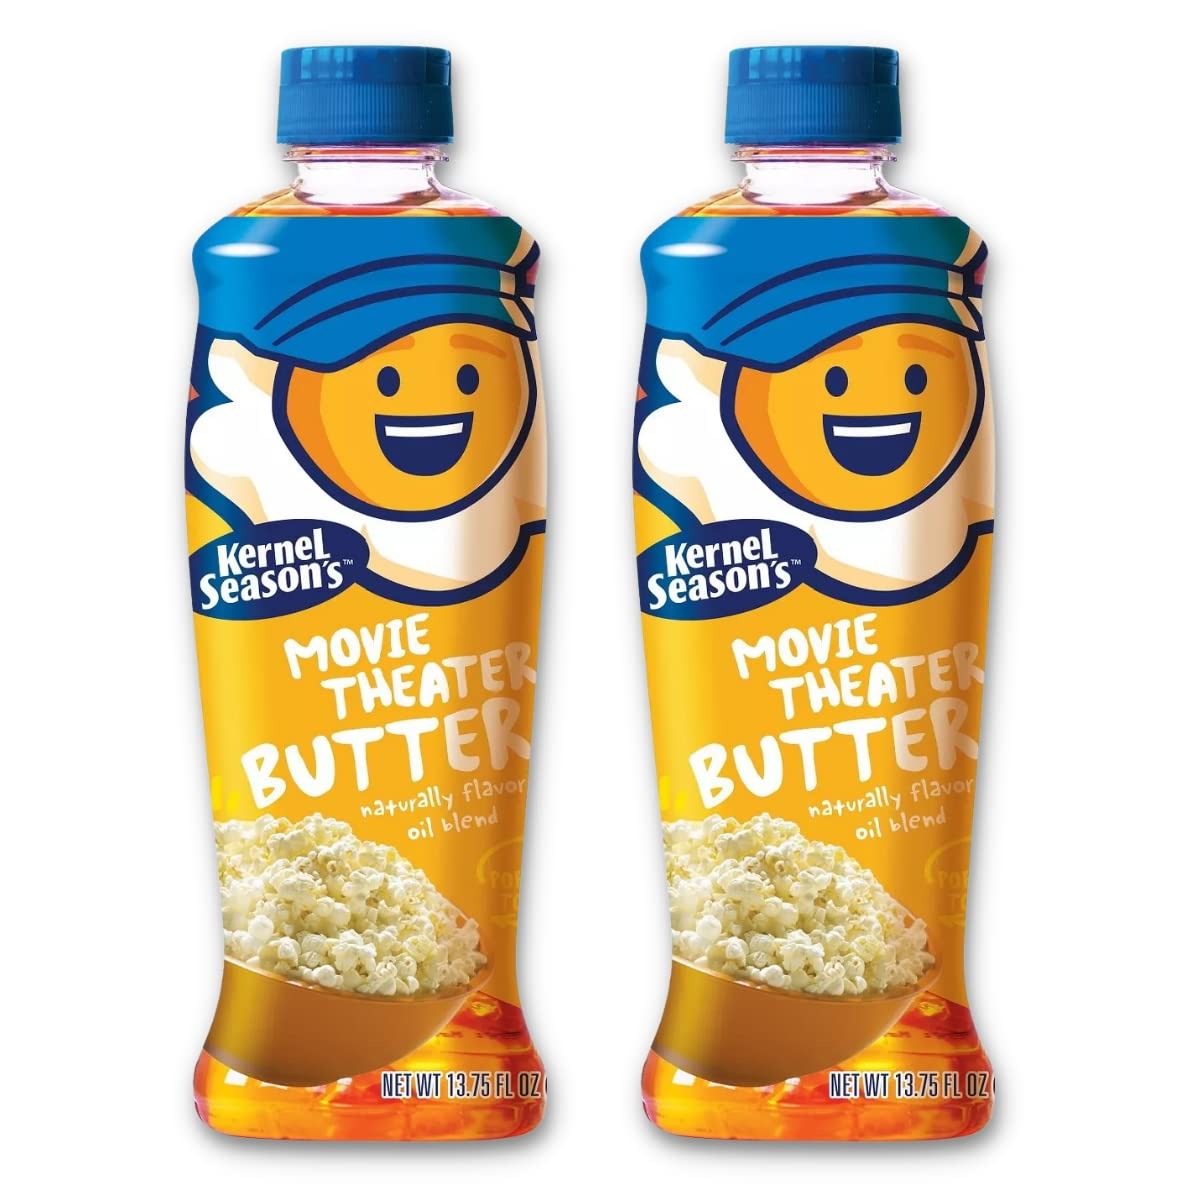
Item Name: KERNEL SEASONS Movie Theater Butter Popcorn Popping & Topping Oil, 13.75 Oz (Pack of 2)
Bullet Point 1: Kernel Season's Movie Theater Butter Popcorn Popping
Bullet Point 2: Topping Oil 100% Natural
Bullet Point 3: Country Of Origin: United States
Bullet Point 4: Item Package Dimension: 5.0" L x 5.0" W x 5.0" H
Value: 27.5
Unit: Fl Oz

Price: 6.995